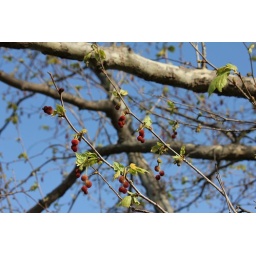
I liked the contrast of the red against the blue sky.